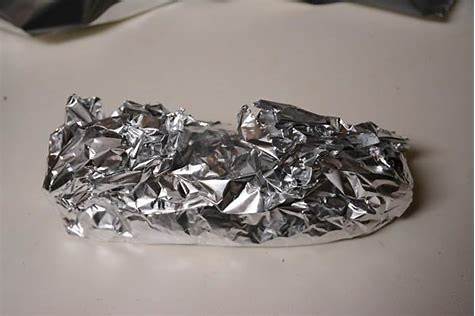
Waste category: metal